Gao Shi

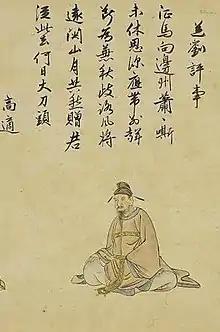
Gao Shi, painted by Kanō Tsunenobu in the 18th century

Gao Shi was a Chinese military general, poet, and politician of the Tang dynasty, two of whose poems were collected in the popular anthology "Three Hundred Tang Poems". His courtesy name was Dáfū.